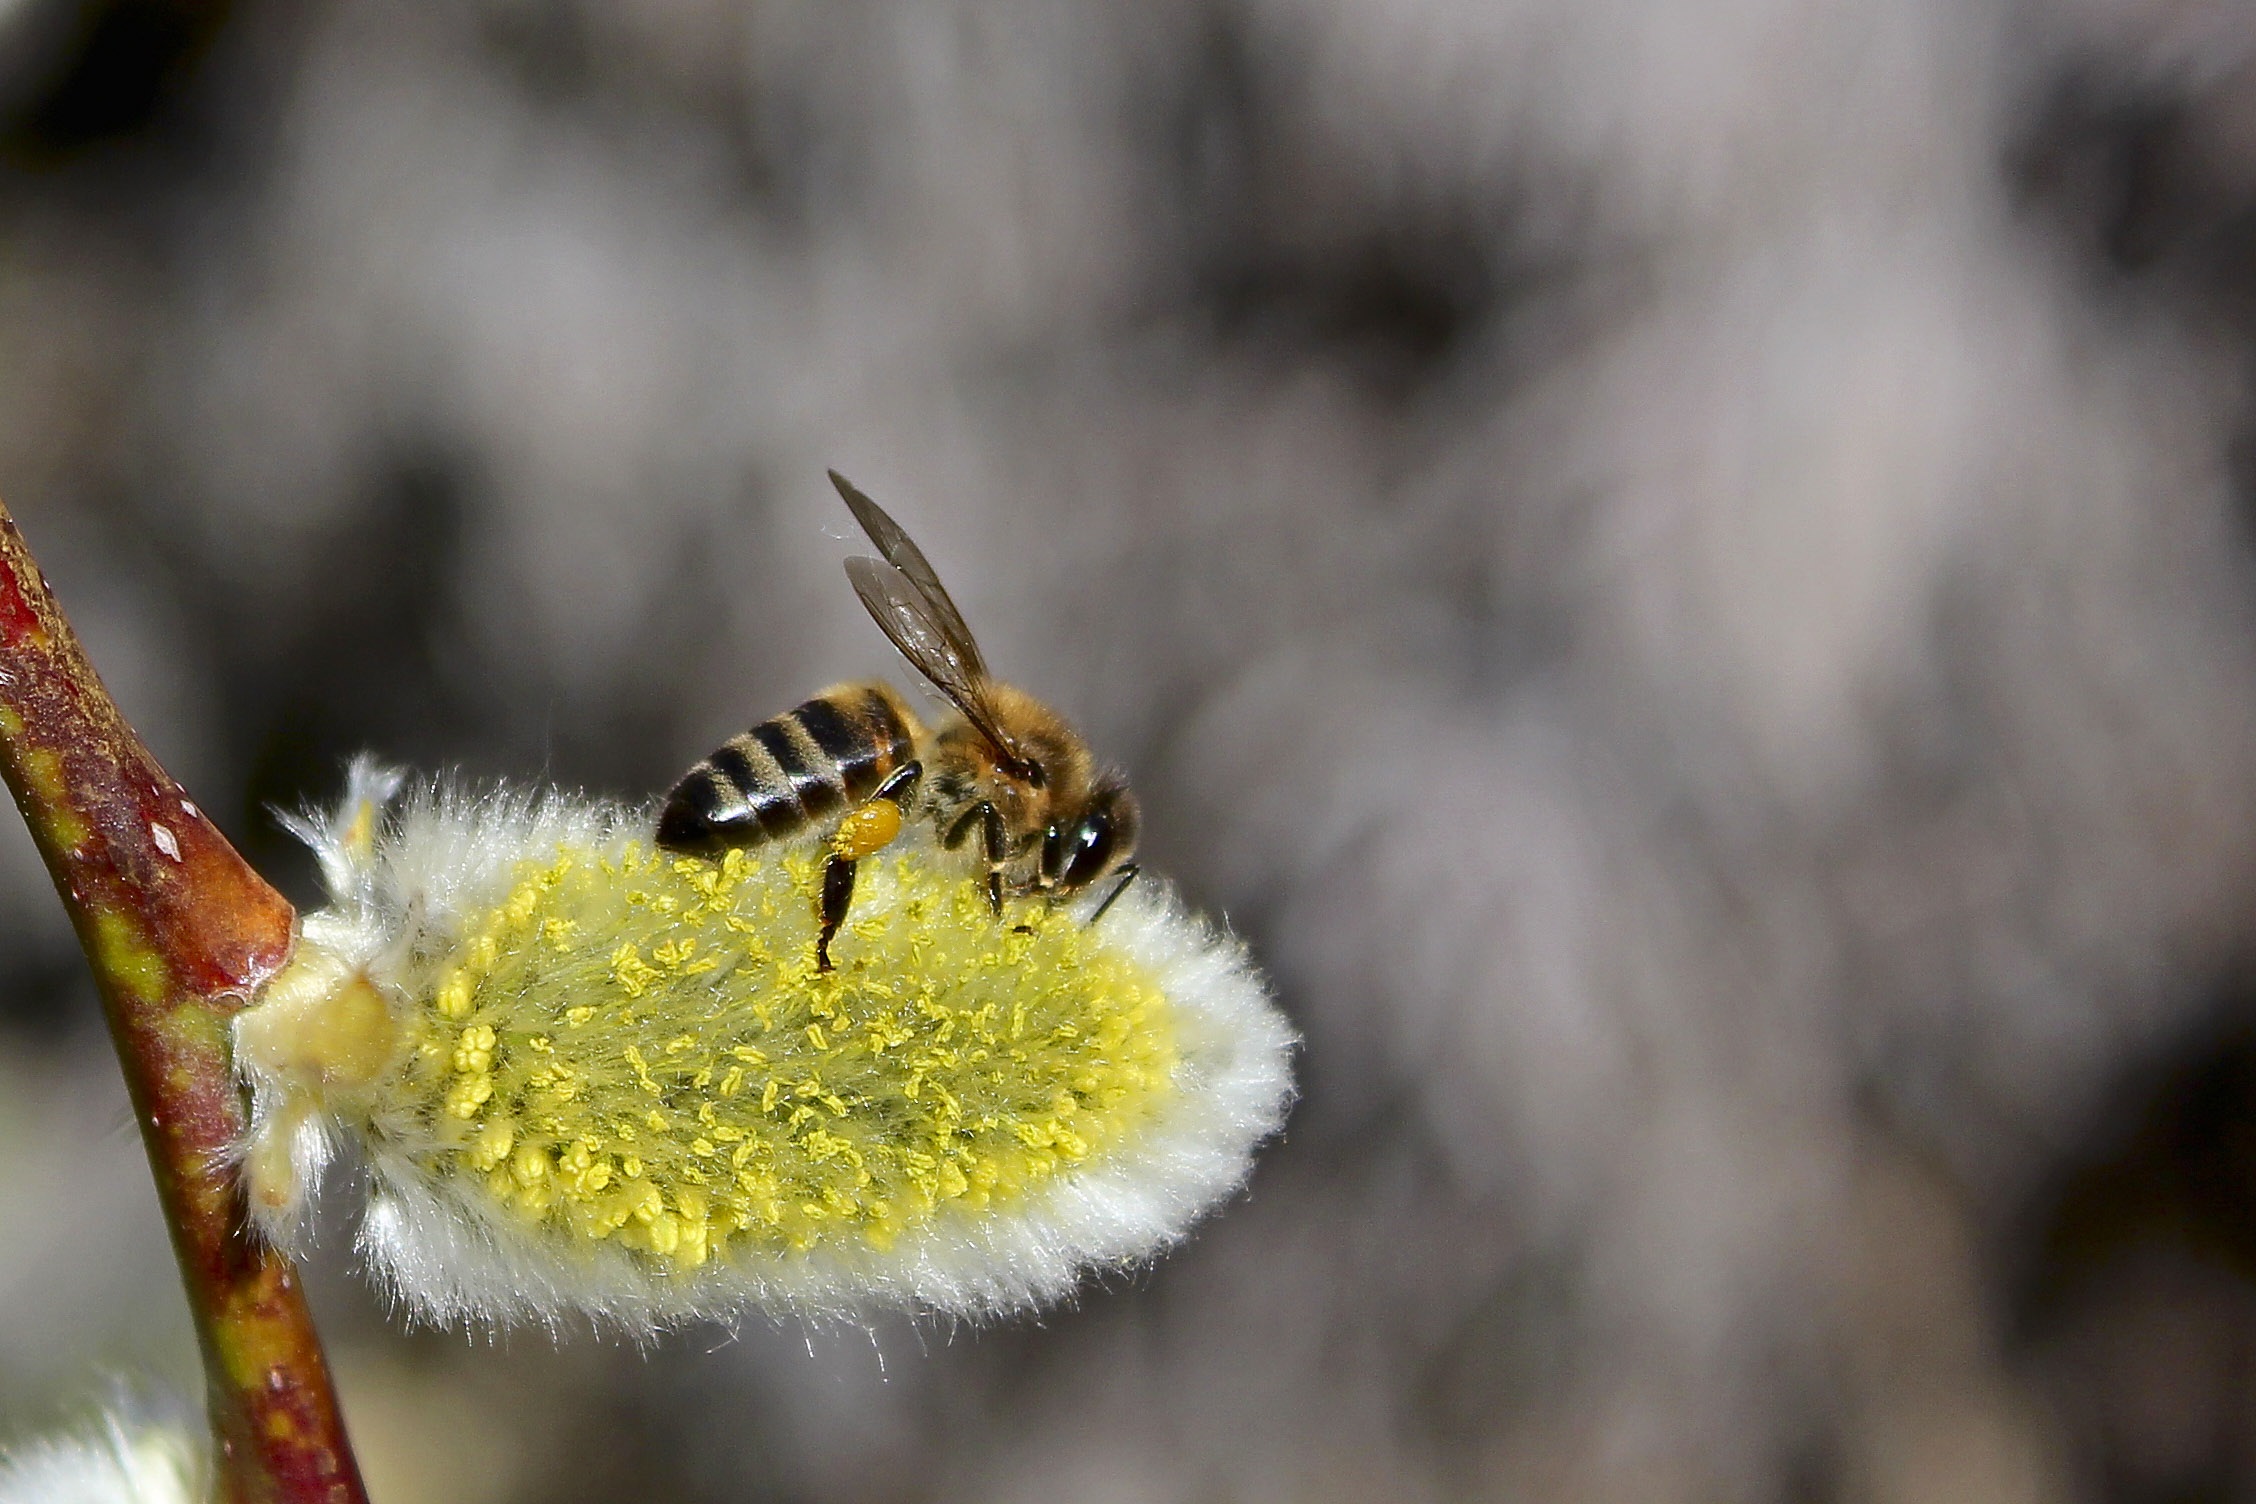
nature, branch, white, photography, flower, bloom, wildlife, pollen, spring, insect, macro, garden, closeup, flora, fauna, invertebrate, flowers, close up, bee, nectar, bees, living nature, macro photography, honey bee, verba, flying insect, pollinator, collects nectar, membrane winged insect